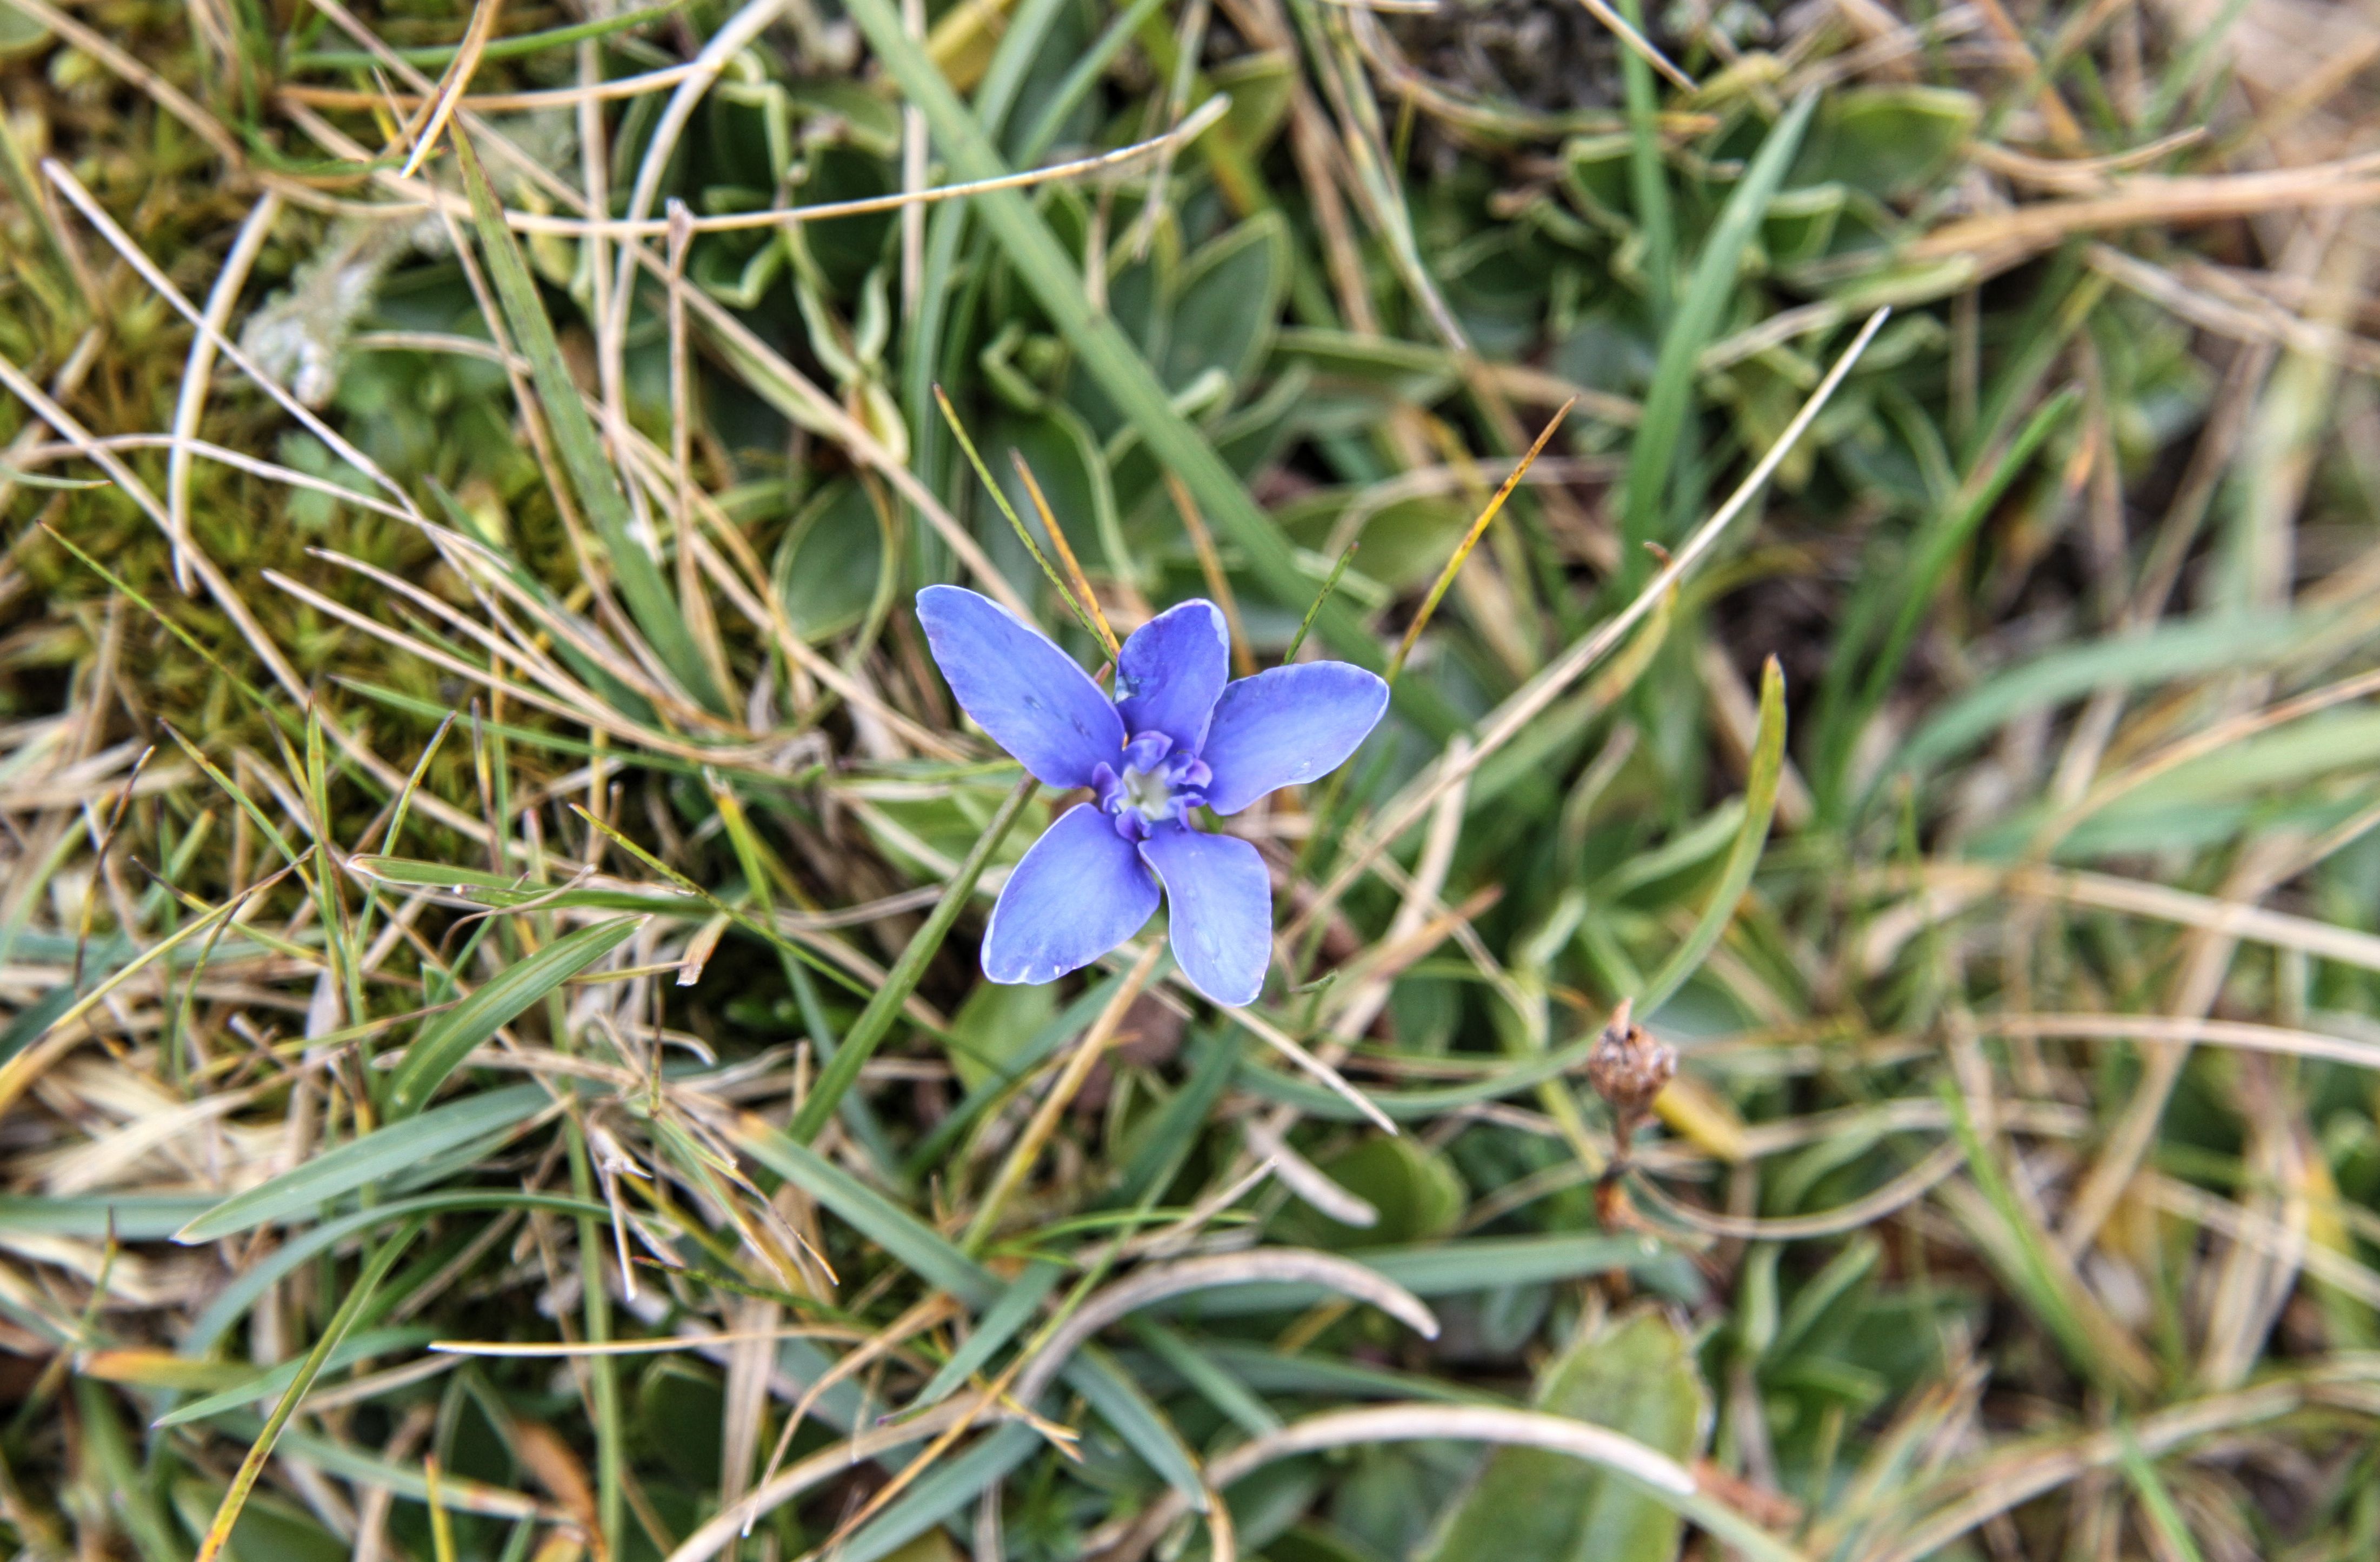
nature, grass, plant, field, lawn, meadow, leaf, flower, summer, spring, green, insect, botany, blue, butterfly, garden, flora, fauna, invertebrate, wildflower, macro photography, flowering plant, land plant, moths and butterflies